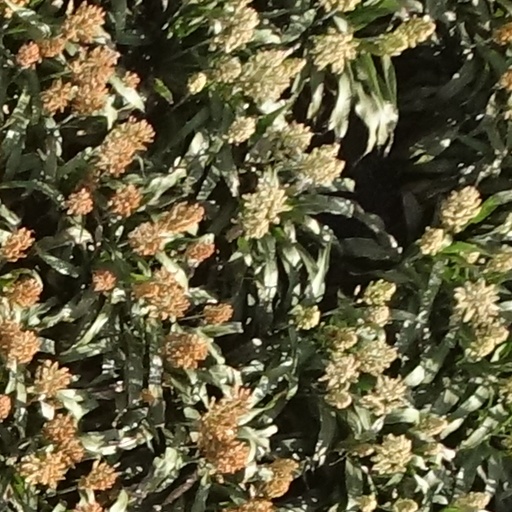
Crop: sorghum